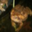
Label: frog